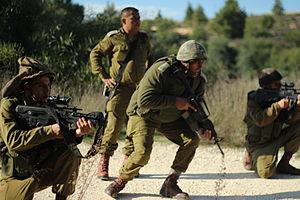
Les Bédouins désignent des nomades arabes vivant de l'élevage des caprins, des ovins et des camélidés, principalement dans les déserts d'Arabie, de Syrie, du Sinaï et du Sahara. Cette population arabe d'environ 4 millions de personnes est reconnaissable par ses dialectes, sa culture et sa structure sociale spécifiques. De nos jours, seuls environ 5 % des Bédouins du Moyen-Orient sont encore nomades, tandis que quelques Bédouins du Sinaï sont encore semi-nomades. Pour certains Bédouins, il ne faut qu'appartenir à une tribu d'origine bédouine pour se revendiquer Bédouin, mais pour d'autres il faut de plus mener une vie de nomade, ce qui en exclut les sédentaires.